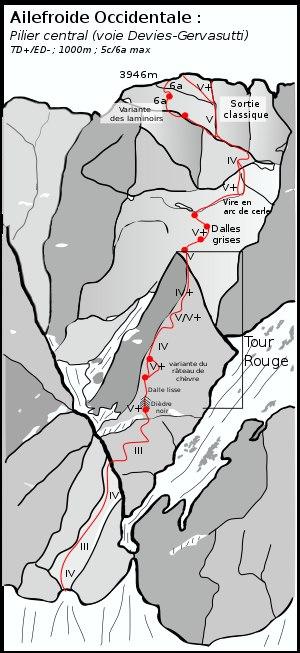
Giusto Gervasutti, né le 17 avril 1909 et mort le 16 septembre 1946, est un alpiniste italien qui a ouvert de nombreux itinéraires dans les Alpes telles que la face nord-ouest de l'Ailefroide ou celle de l'Olan.